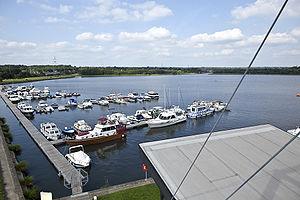
Le port de plaisance du Grand-Large à Mons, vue générale.
Mons est une ville francophone de Belgique située en région wallonne. Ancienne capitale des comtes de Hainaut, chef-lieu de la province de Hainaut, ville principale de l’arrondissement de Mons, elle est le siège d’une des cinq cours d’appel du pays. La population montoise est de 95 334 habitants en 2018 et son agglomération contient 258 490 habitants.
Le Grand Large est un plan d'eau artificiel et un port de plaisance. Il constitue une extension du canal Nimy-Blaton-Péronnes, qu'il relie au canal du Centre, à proximité de la ville de Mons et de l'autoroute E19 reliant Bruxelles à Paris. Il se situe ainsi sur une des liaisons fluviales principales reliant le bassin de l'Escaut au bassin de la Meuse.